Ilioupersis Painter

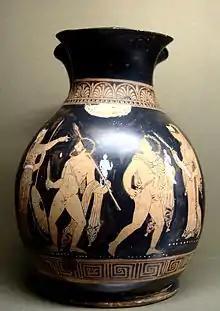
Odysseus and Diomedes stealing the Palladium from Troy, "oinochoe" from the Ilioupersis Painter's school, c. 360/50 BC. Paris, Louvre.

The Ilioupersis Painter (also spelled "Iliupersis") was an Apulian vase painter. His works are dated to the second quarter of the 4th century BC.